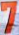
Number: 7